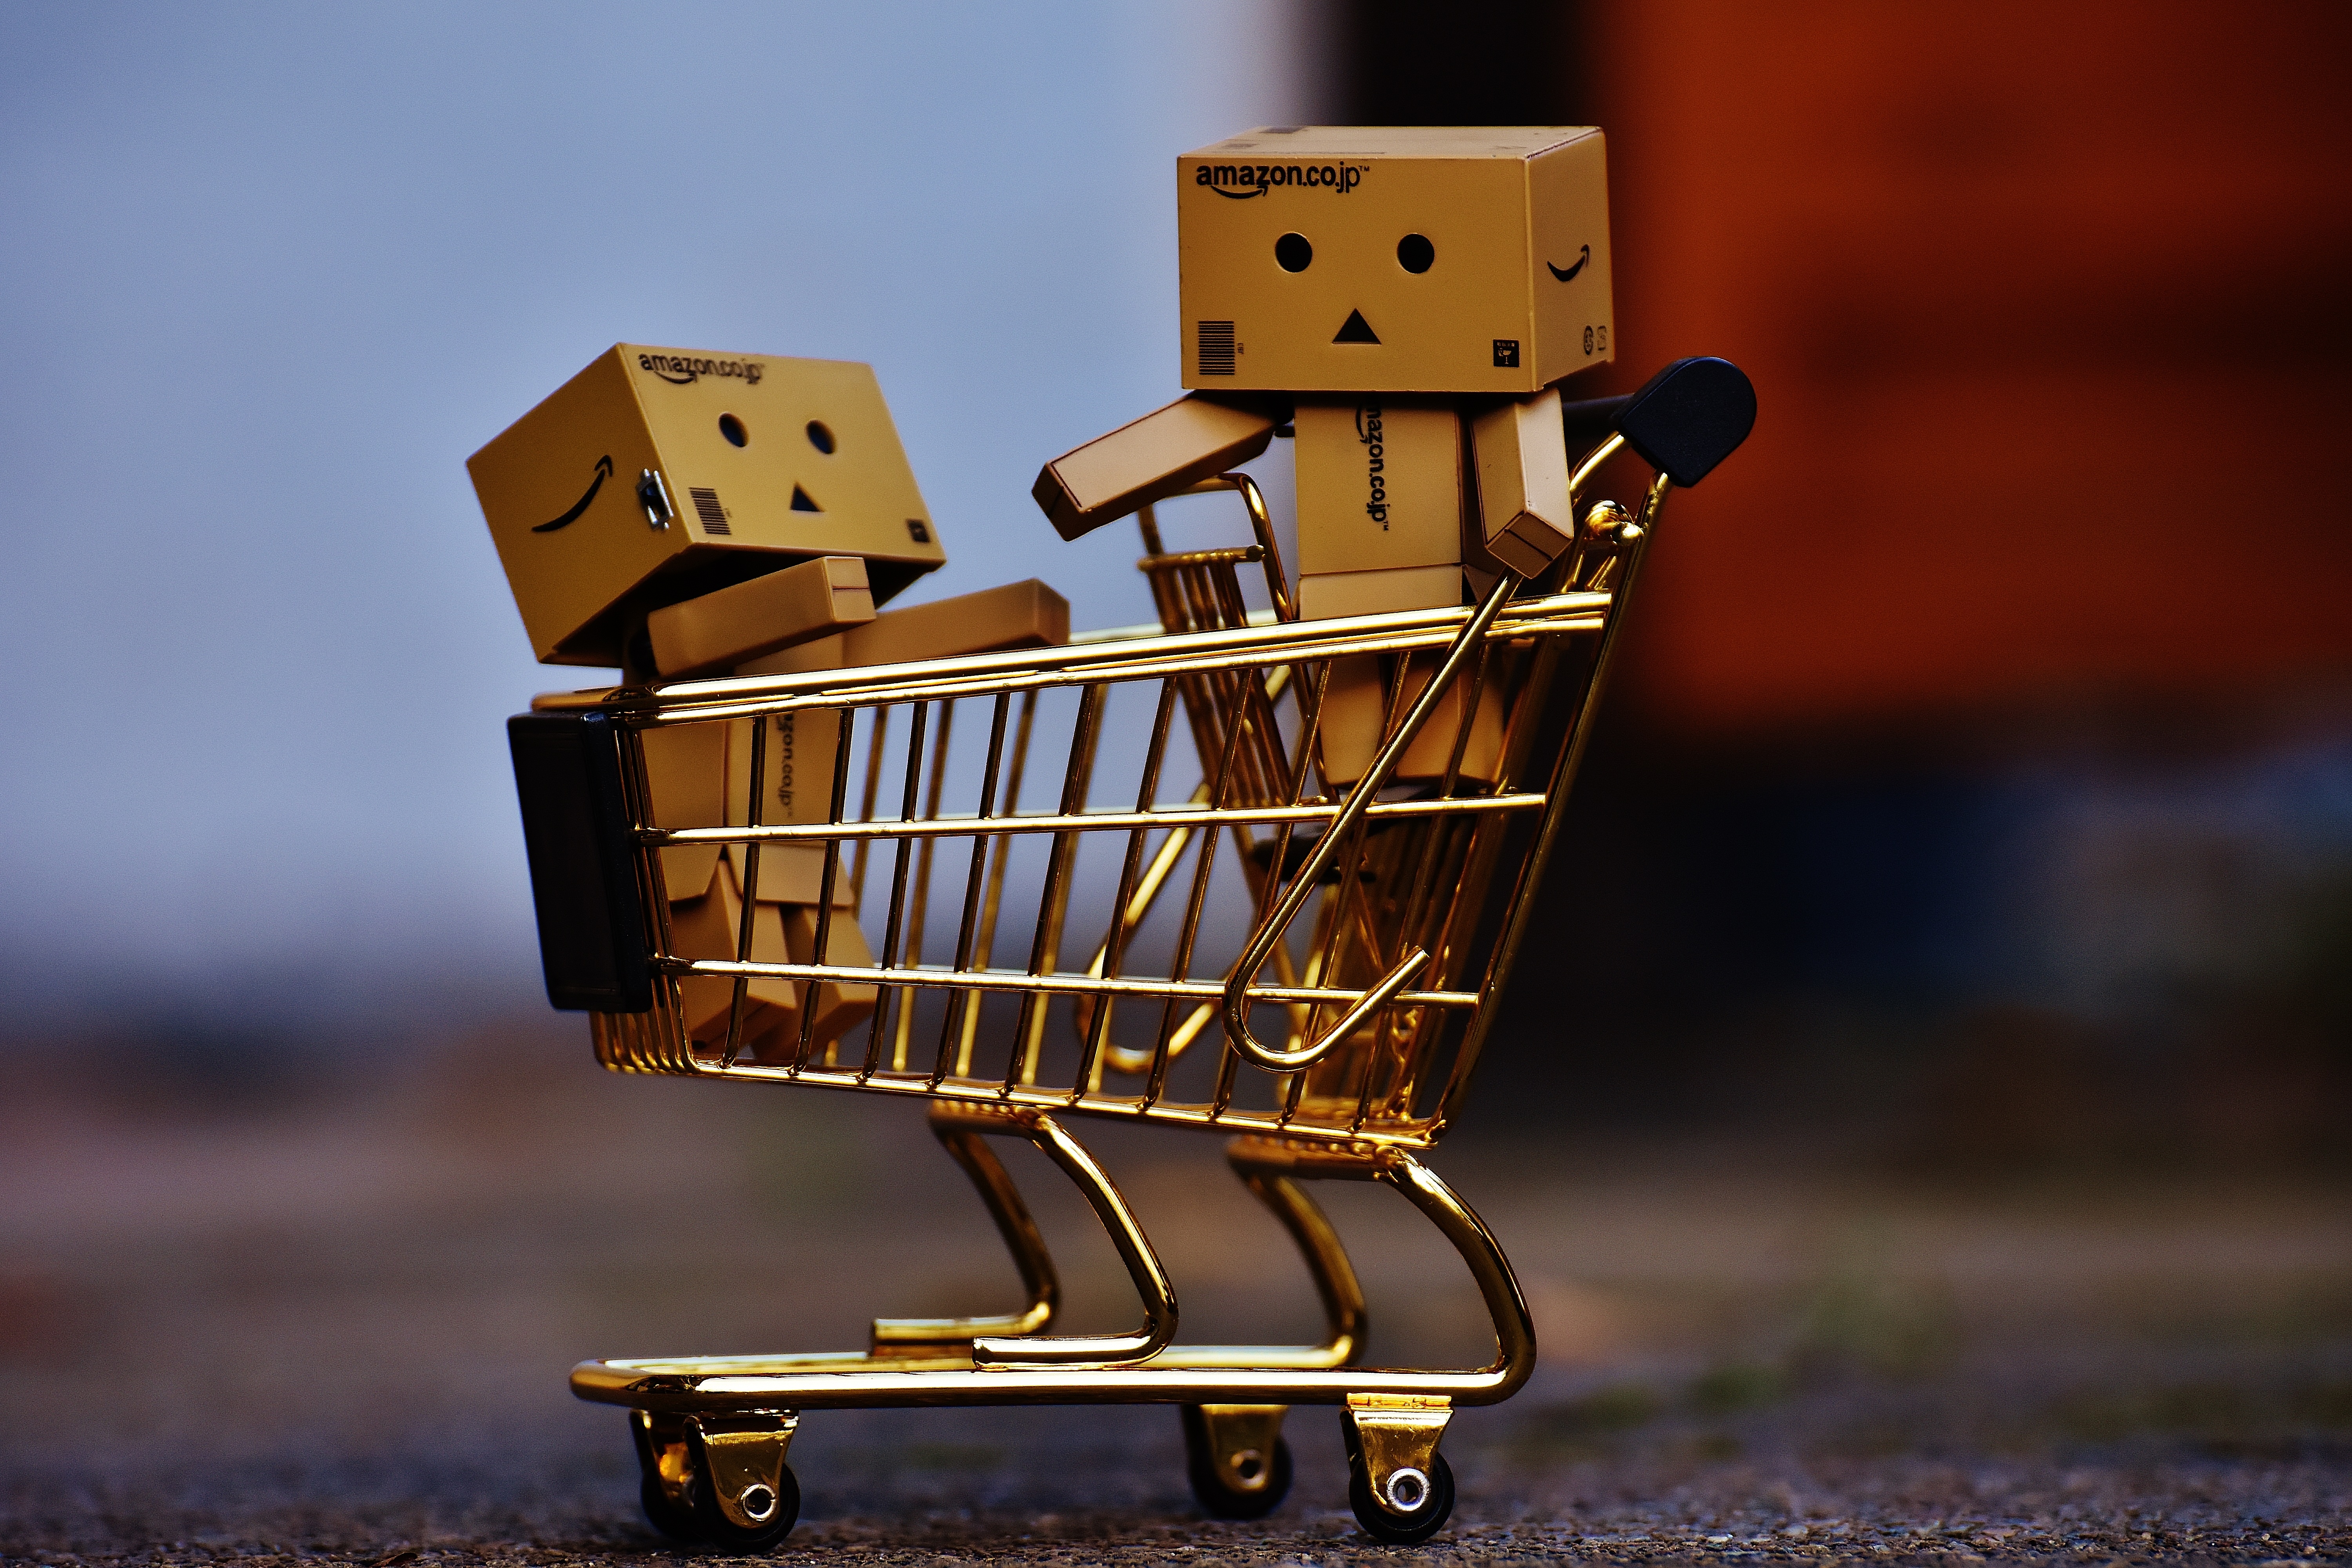
wood, cute, vehicle, shopping, friendship, yellow, together, christmas, advent, gifts, funny, figures, packages, made, danbo, for two, send, shopping cart